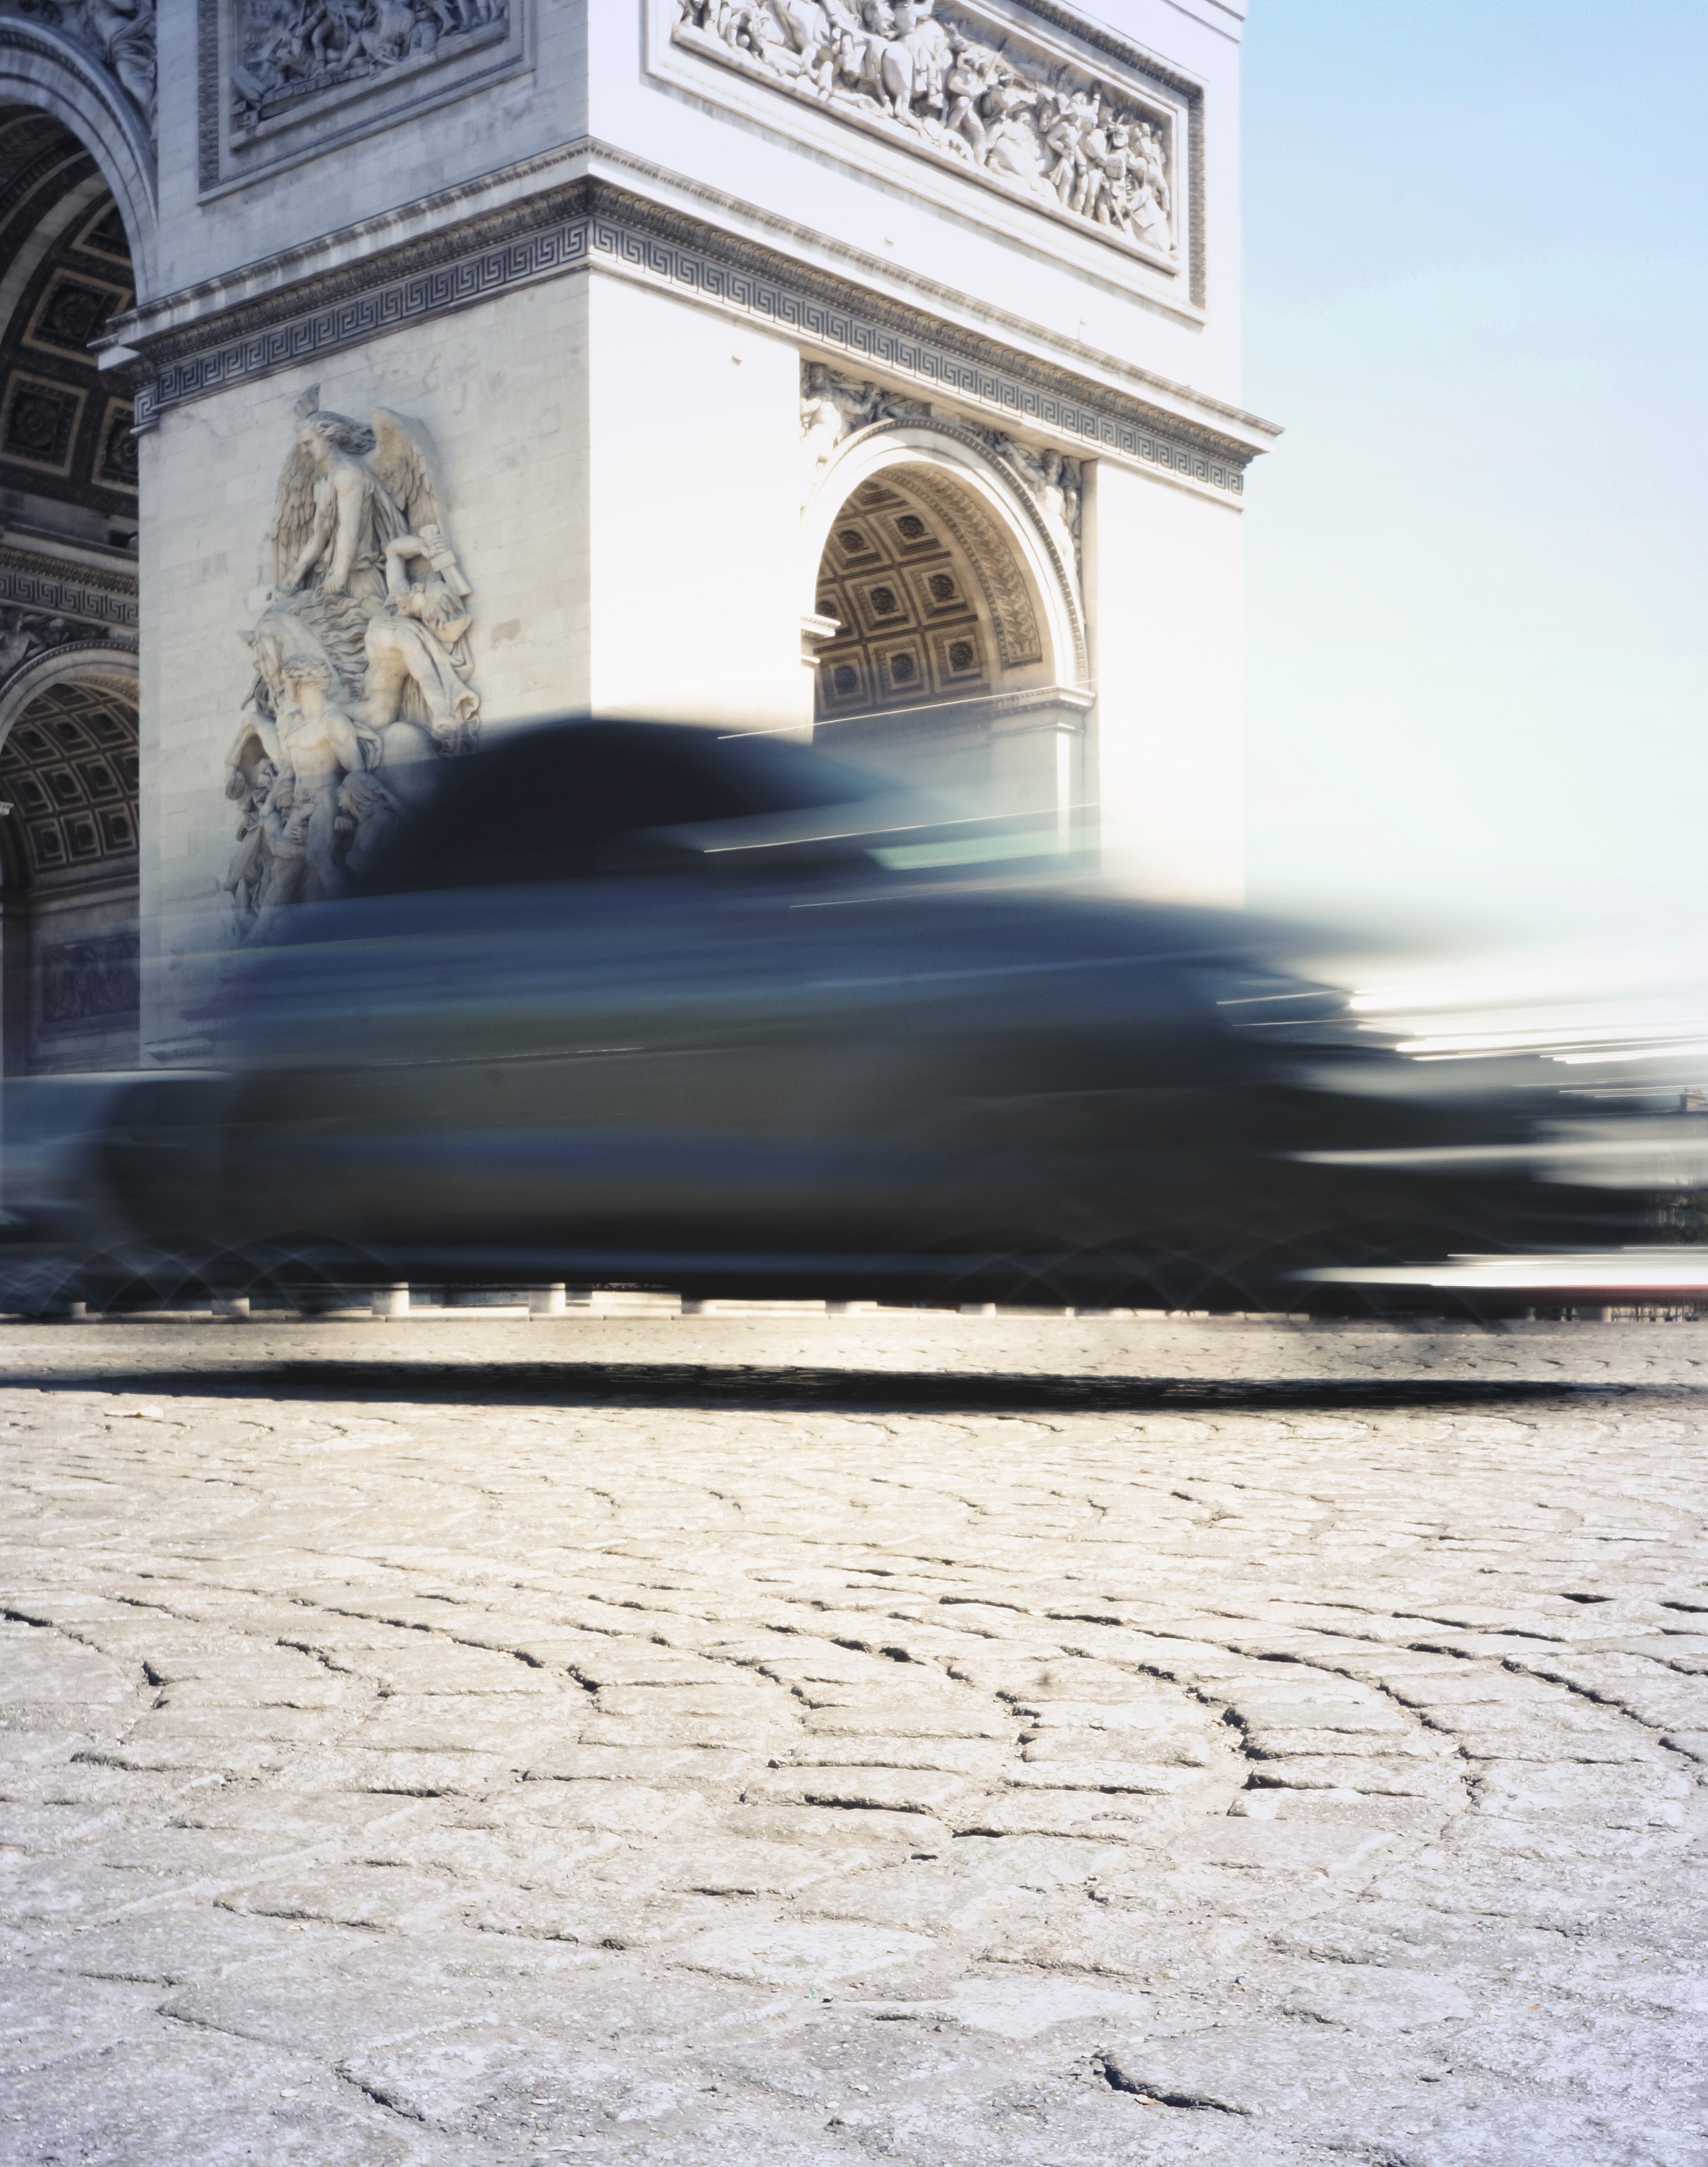
monument, shape